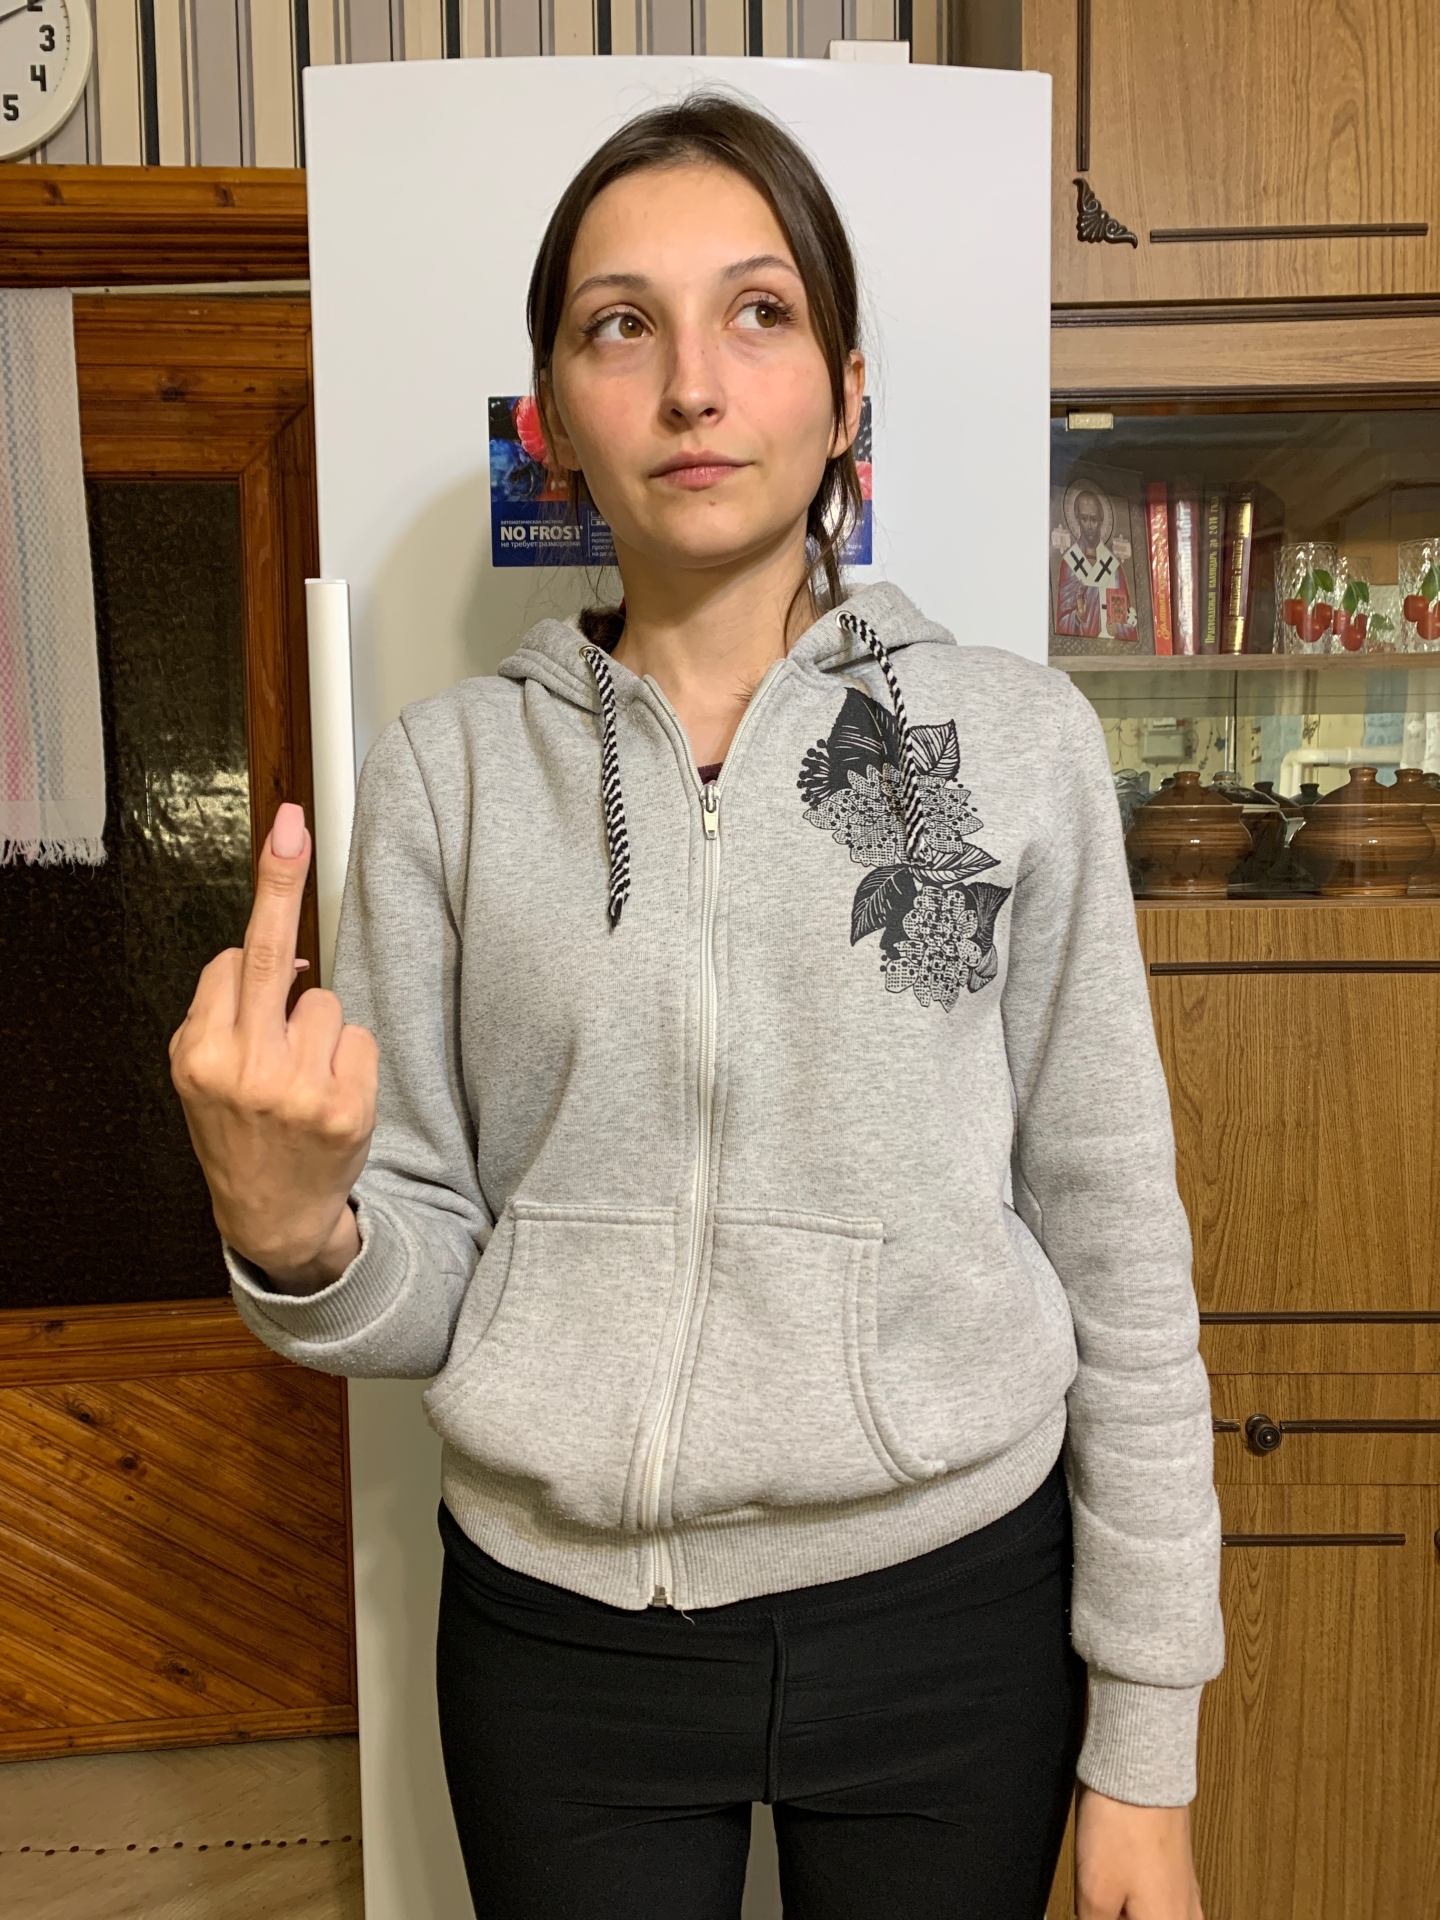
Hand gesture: middle_finger